Epynt Way

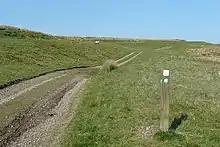
On the Epynt Way, the old moorland track, below the new army road

The circular route which is described as a permissive bridleway is 75 km / 49 mi in total length and available to walkers, cyclists and horseriders. It travels around the edge of the plateau, and keeps clear of MOD firing ranges. Nearest towns are Brecon to the south and Llandovery to the west, with Llangammarch Wells to the north. A leaflet and map can be downloaded from the Defence Estates website. It is covered by Ordnance Survey Explorer maps 187 'Llandovery' and 188 'Builth Wells'. Further information about the Epynt Way is displayed at The Epynt Visitor Centre, an interpretive centre beside the B4519 road north of Upper Chapel which was refurbished in 2009. There is a short (~1.5 miles) circular walk from the Visitor Centre which gives a taster of the main Epynt Way route.